Conrad II, Holy Roman Emperor

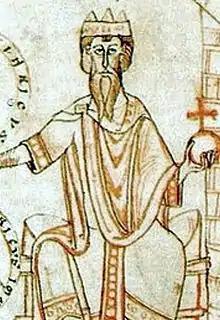
Miniature depiction,

Conrad II (– 4 June 1039), also known as and , was the emperor of the Holy Roman Empire from 1027 until his death in 1039. The first of a succession of four Salian emperors, who reigned for one century until 1125, Conrad ruled the kingdoms of Germany (from 1024), Italy (from 1026) and Burgundy (from 1033).